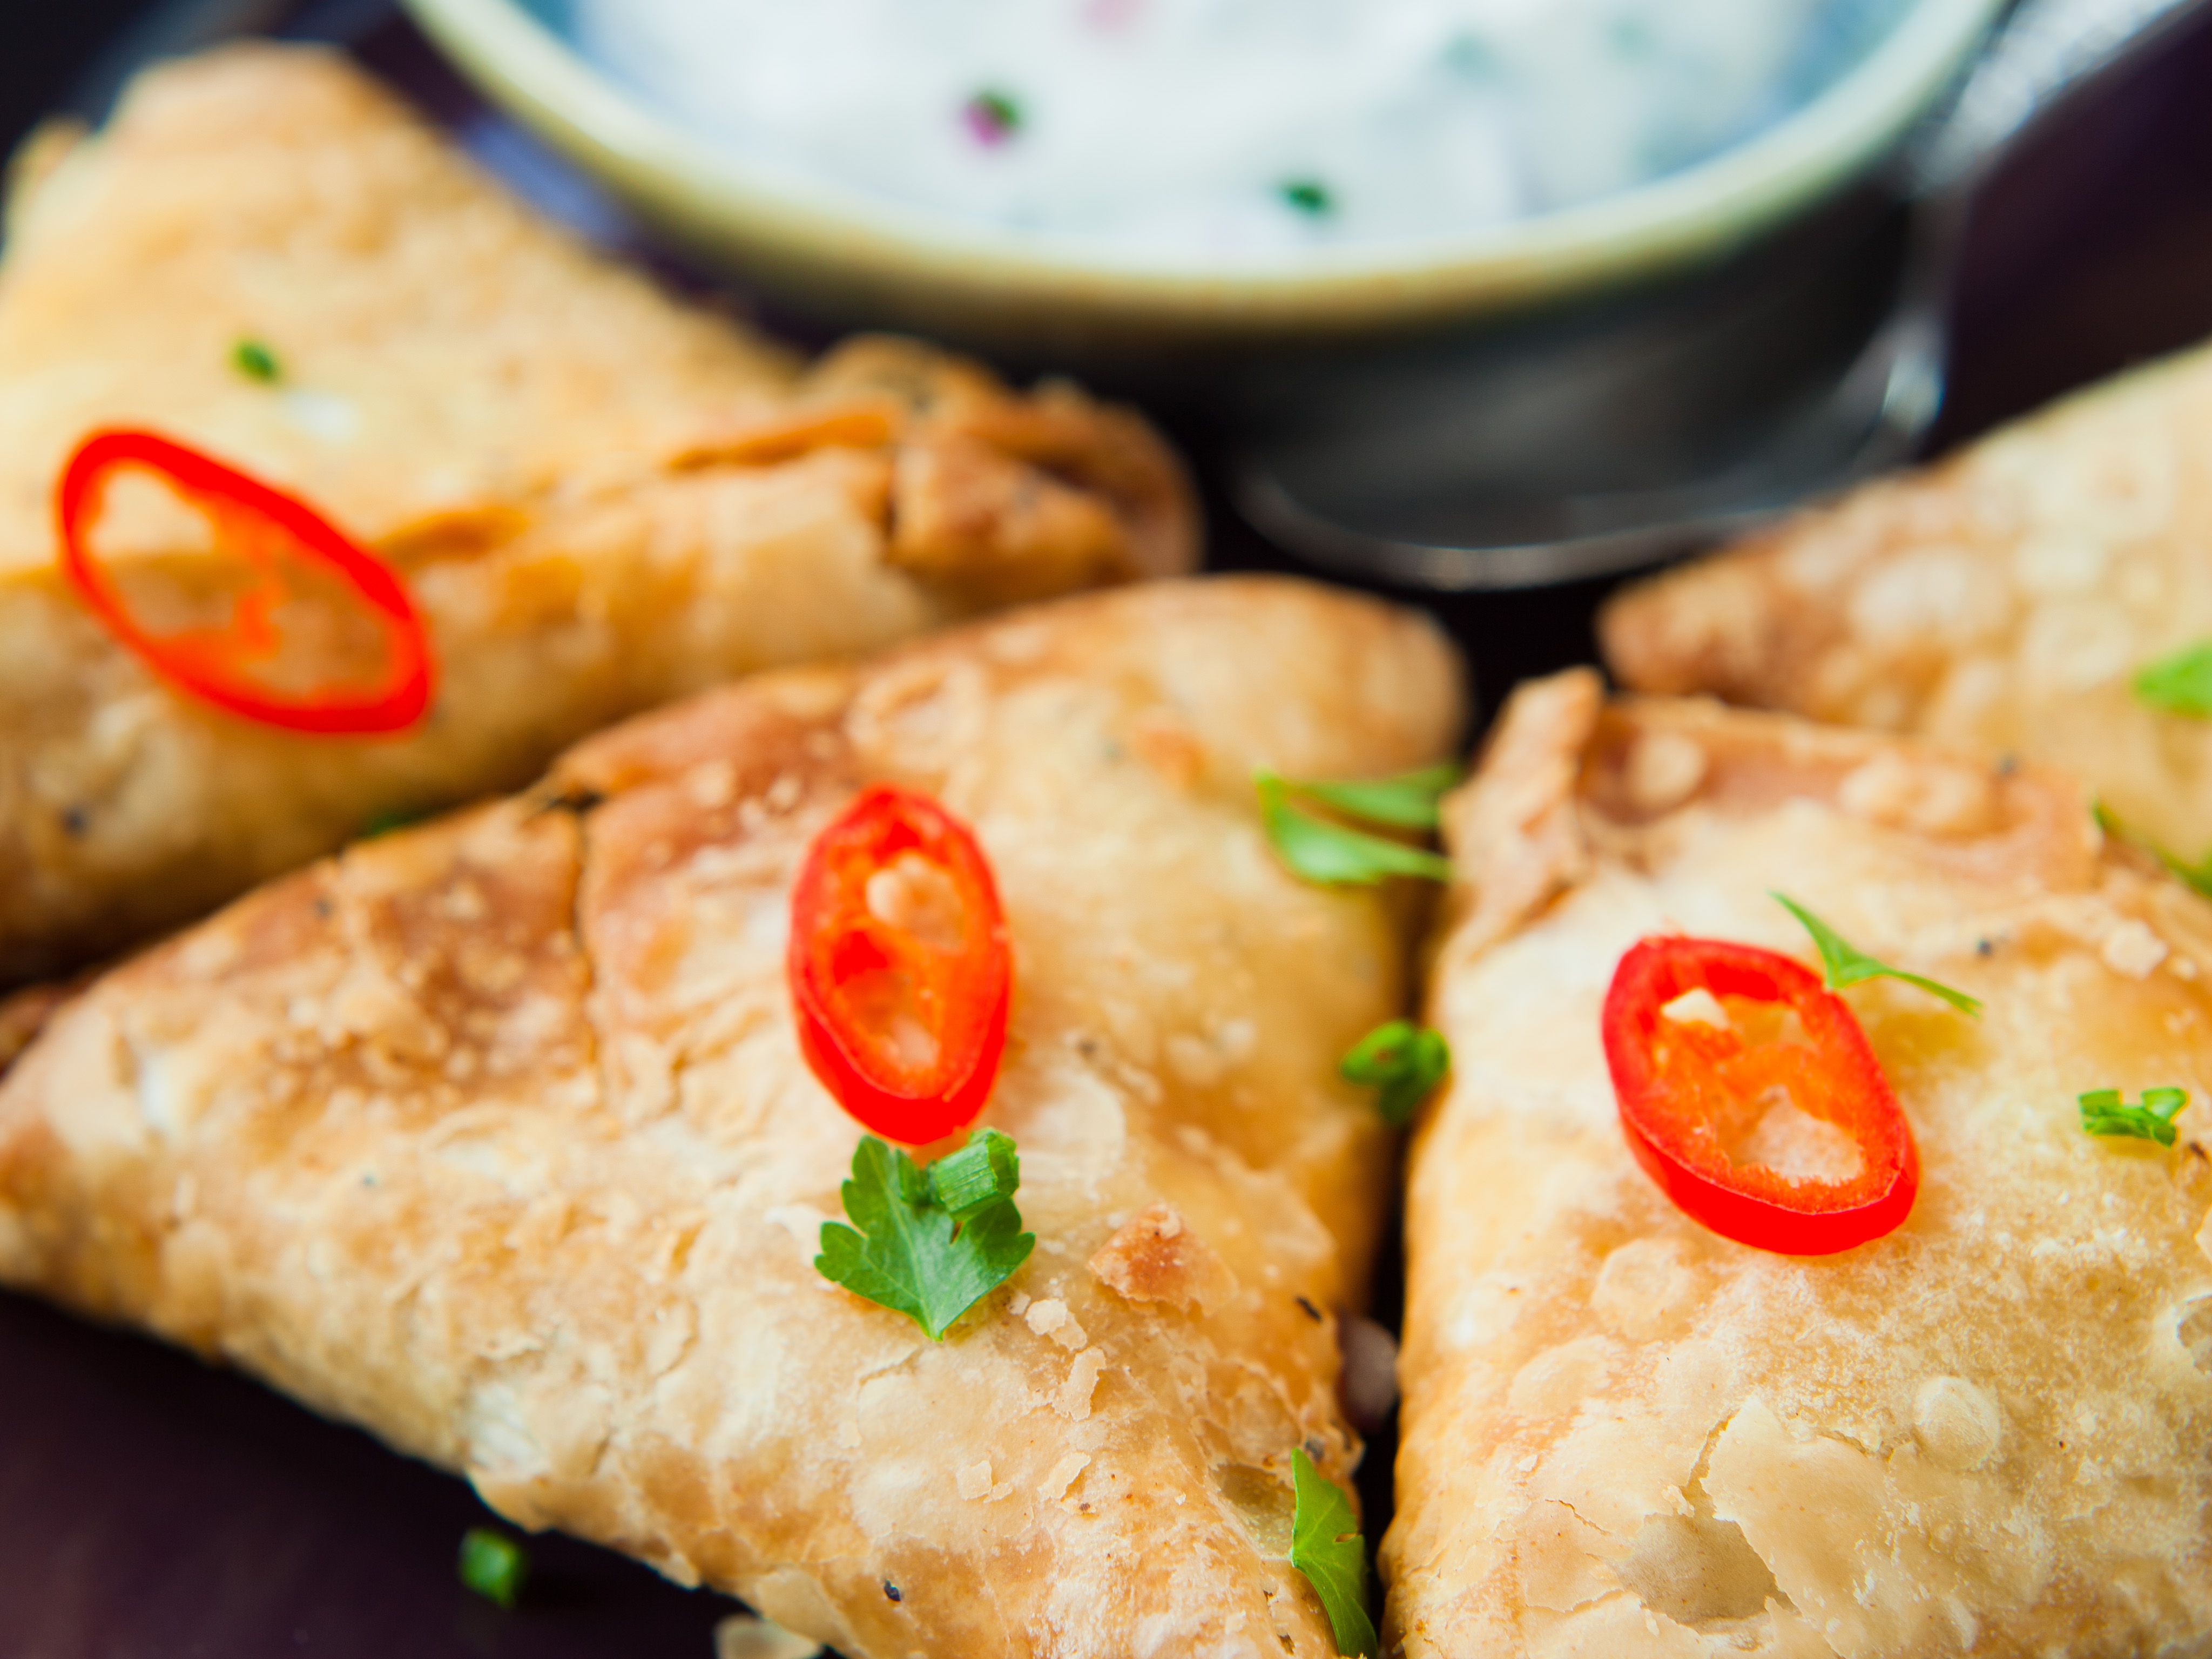
Dish: samosa